Stanley Ransom McMillan

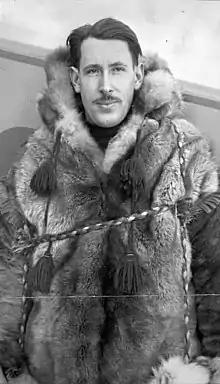
McMillan in 1930

Stanley Ransom McMillan (3 October 1904 – 3 October 1991) was a Canadian aviator.